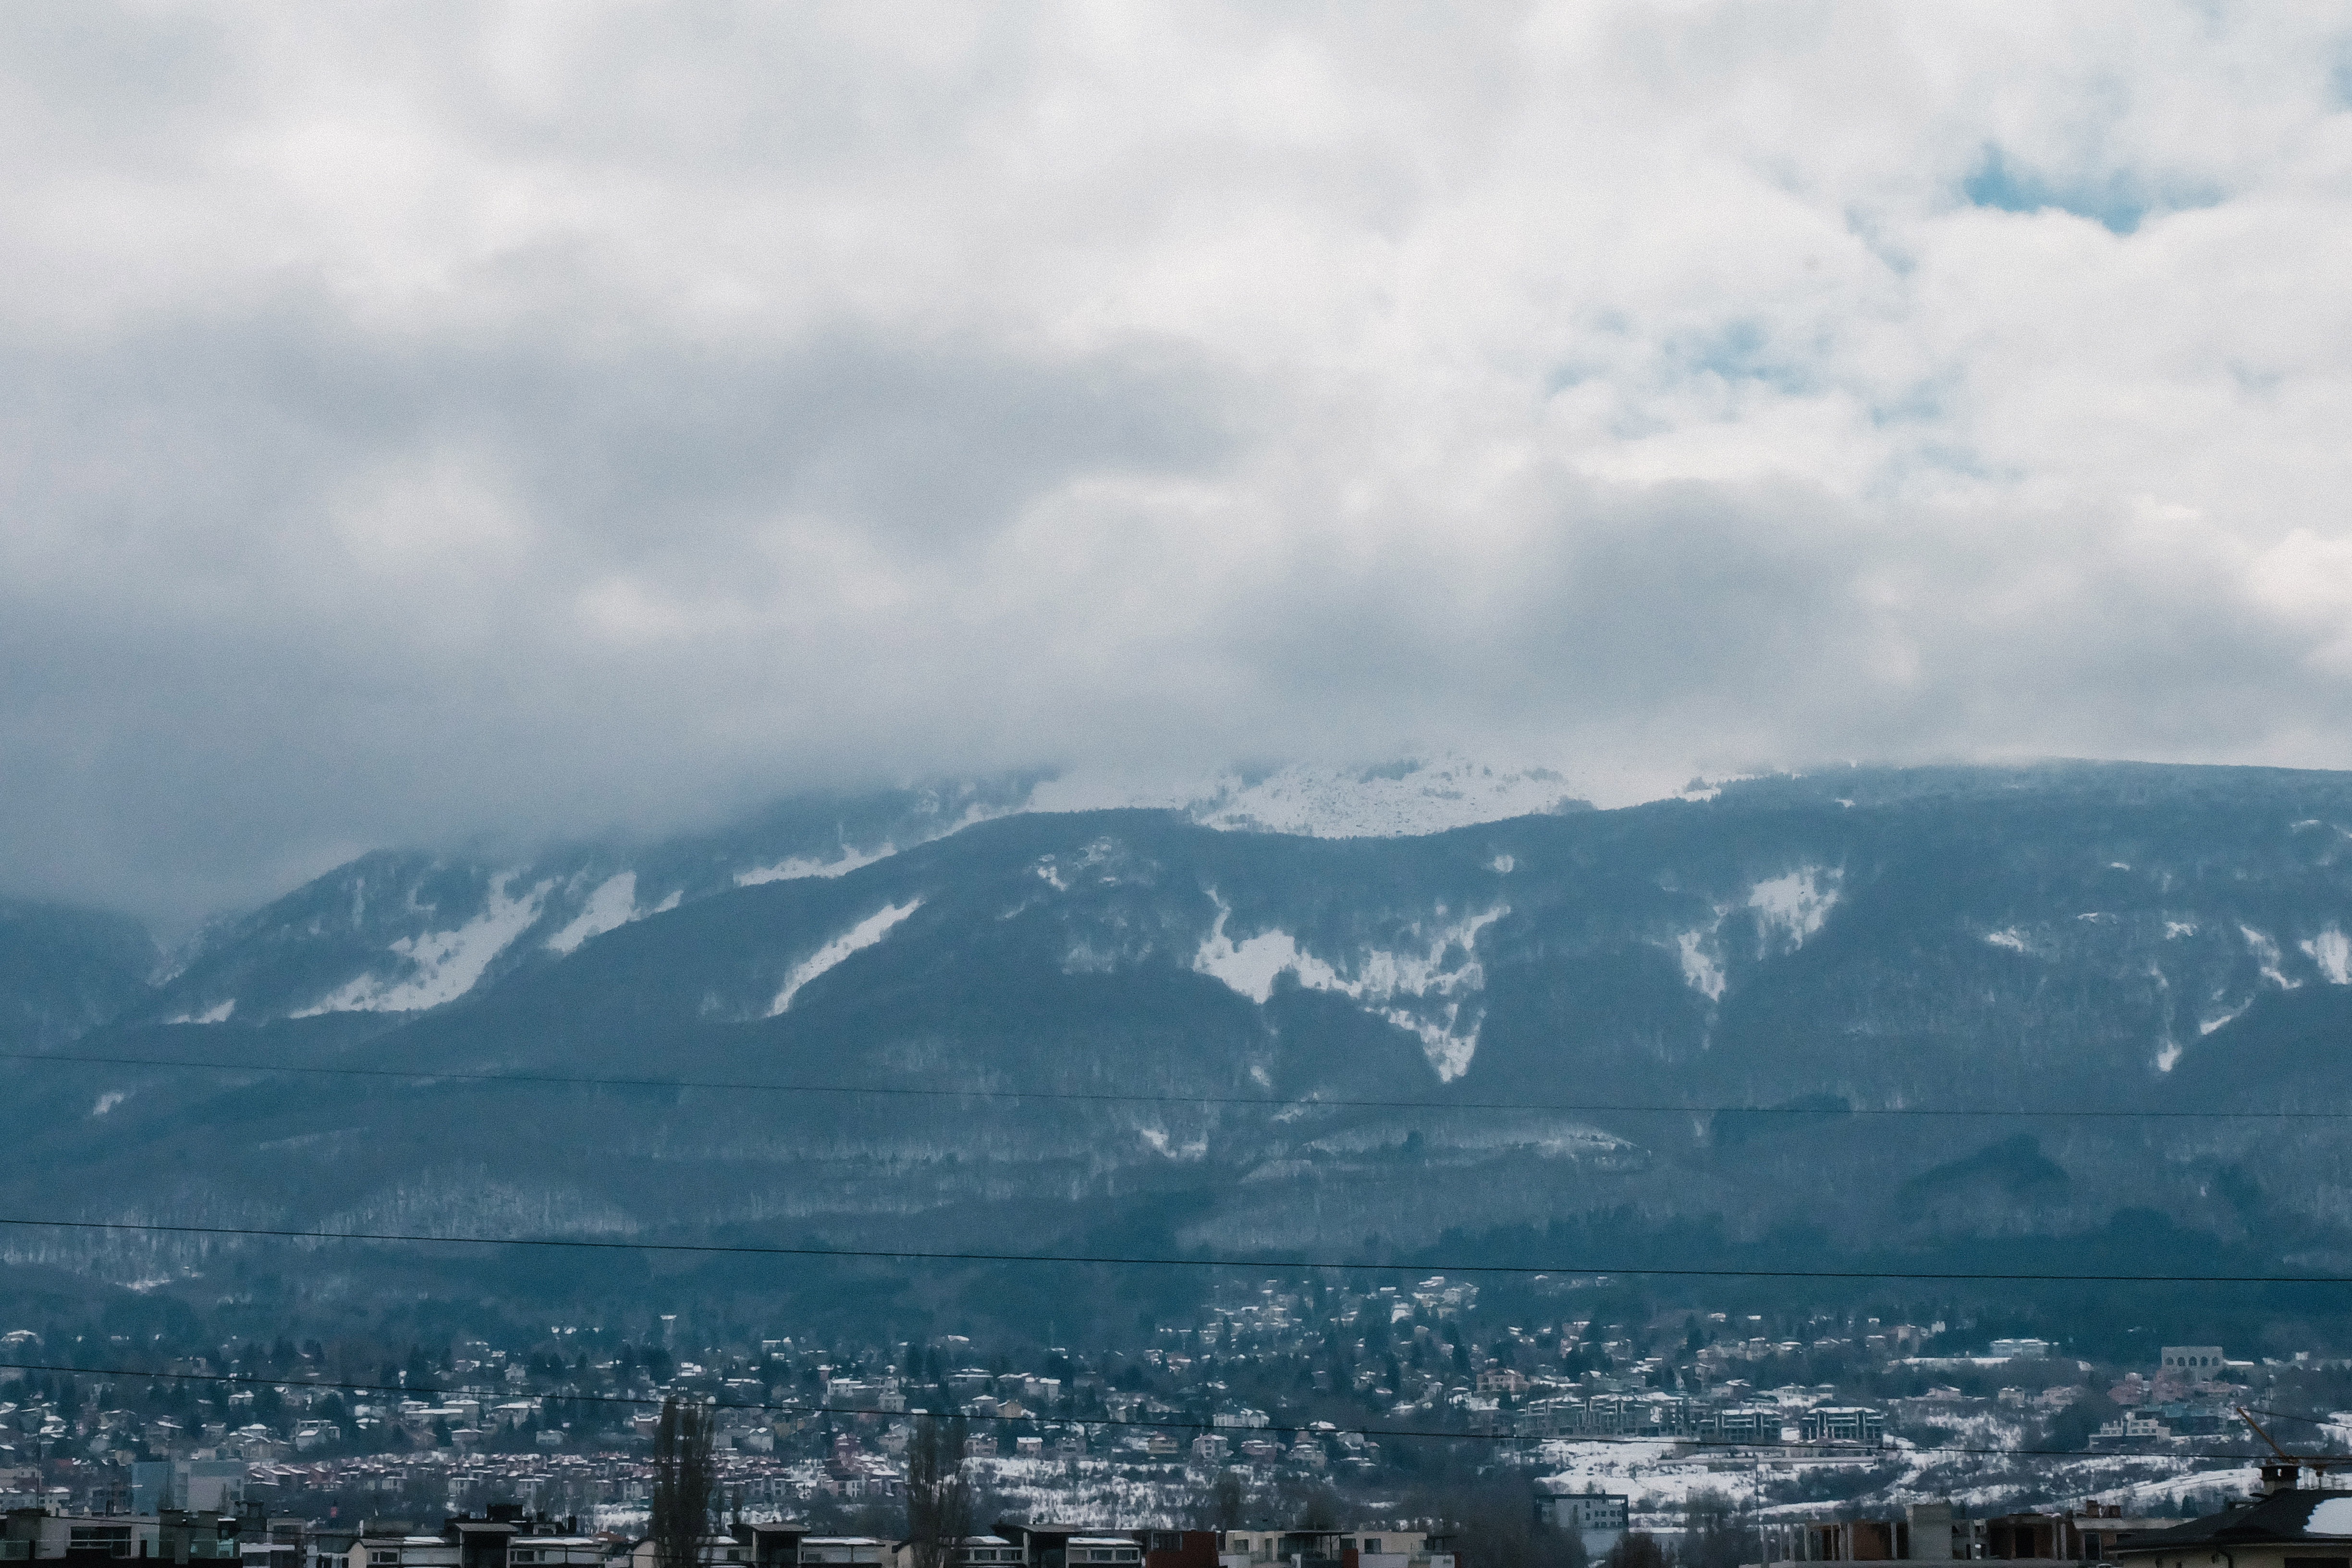
landscape, horizon, mountain, snow, cloud, sky, cloudy, morning, hill, city, mountain range, panorama, weather, clouds, mountains, alps, landform, aerial photography, geographical feature, atmospheric phenomenon, atmosphere of earth, mountainous landforms